Rope start

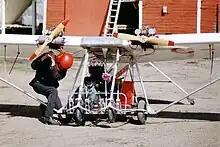
Starting a Lazair II ultralight aircraft's JPX PUL 425 engine, equipped with a recoil starter.

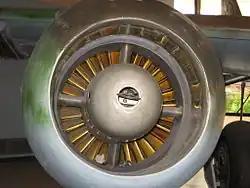
A rope start device housed in a Nose bullet of a Junkers Jumo 004 turbojet.

Rope start (also called ripcord , "pull start", or "rewind start") is a method of starting an internal combustion engine, usually on small machines, such as lawn mowers, chainsaws, grass trimmers, ultralight aircraft, small outboard motors and portable engine-generators. Also used on some small vehicles such as small go-karts, minibikes, and small ATVs.